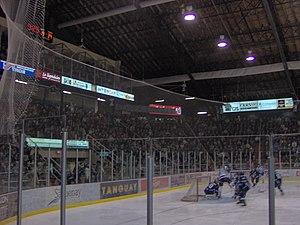
Loges du centre Georges-Vézina, Chicoutimi, Québec, Canada Photo prise le 27 avril 2006 Match demi-finale Saguenéens de Chicoutimi contre l'Océanic de Rimouski.
Le Centre Georges-Vézina est le plus gros aréna de Saguenay, Québec. Il est situé dans l'arrondissement de Chicoutimi, au coin de la rue Bégin et du boulevard de l'Université. Il porte le nom de l'ancien gardien de but vedette des Canadiens de Montréal, Georges Vézina, originaire de l'endroit.